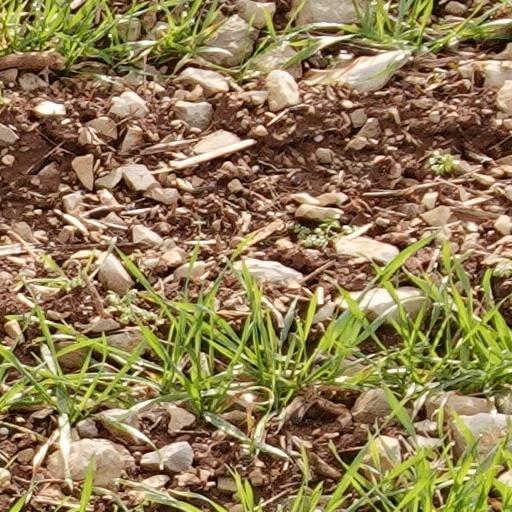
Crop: wheat